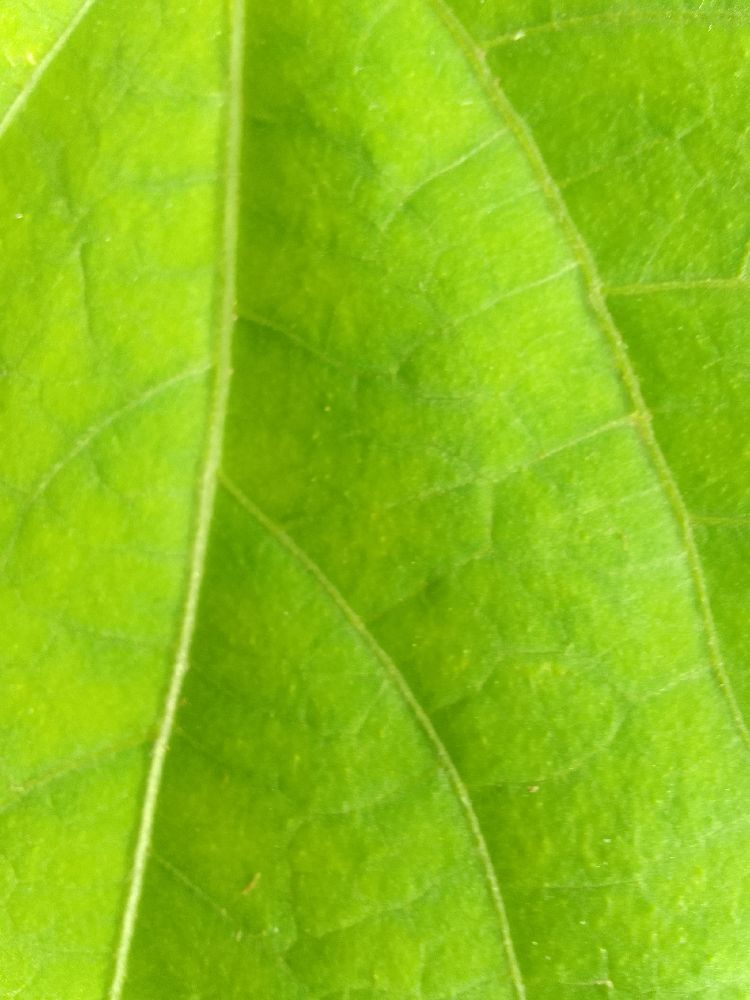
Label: healthy